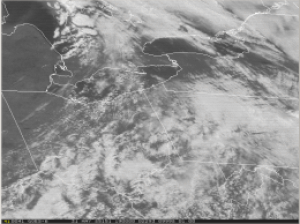
Version plus petite de la boucle d'images satellitaires dans le spectre visible de l'évolution des nuages lors de l'éruption de tornades le 31 mai 1985.
L’éruption de tornades le 31 mai 1985 en Ontario, Ohio, Pennsylvanie et New York est une série de tornades qui se sont développées au nord et au sud des lacs Érié et Ontario le 31 mai 1985. Une importante dépression printanière a amené de l'air doux et instable sur cette région tout en fournissant des déclencheurs dynamiques pour développer des orages violents au cours de la journée qui sera localement connue comme le « Vendredi noir ».